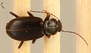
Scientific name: Calathus advena
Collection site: Rocky Mountains NEON (RMNP), plot RMNP_014